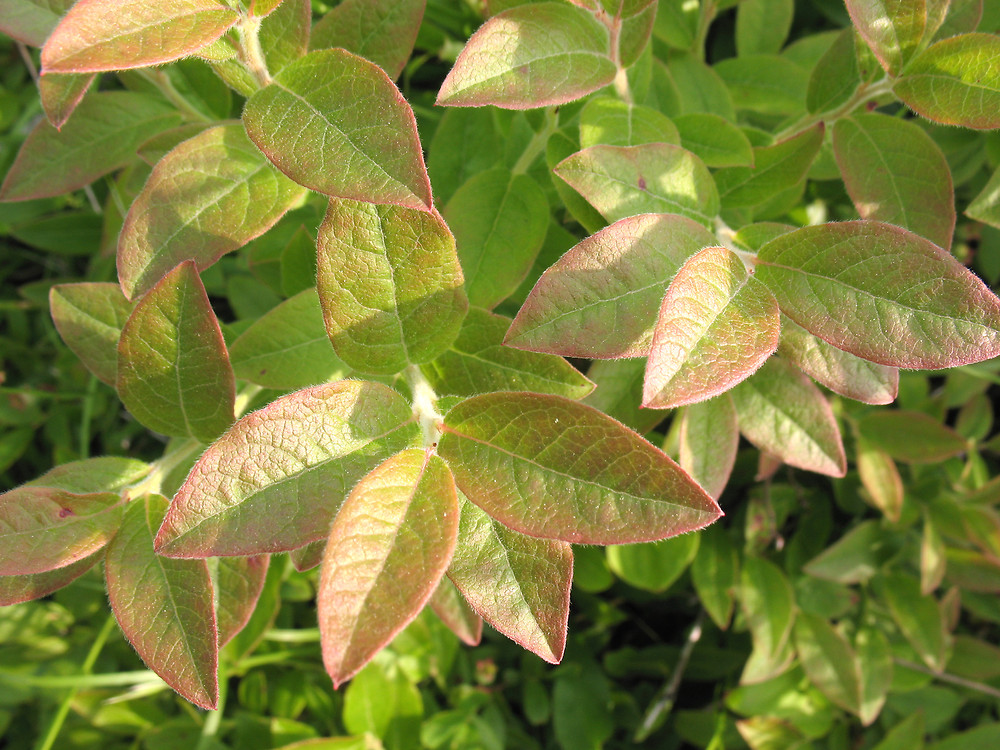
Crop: corn
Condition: rust